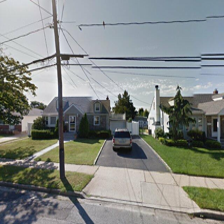
Label: streetView